Toronto streetcar system

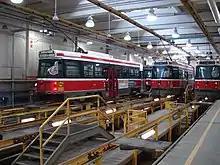
Maintenance tracks at Roncesvalles Carhouse in 2011, one of four maintenance and storage facilities used by the streetcar network

Between September 2007 and March 2008, the tracks on Fleet Street between Bathurst Street and the Exhibition Loop were converted to a dedicated right-of-way and opened for the 511 Bathurst and the 509 Harbourfront streetcars. Streetcar track and overhead power line were also installed at the Fleet loop, which is located at the Queen's Wharf Lighthouse.